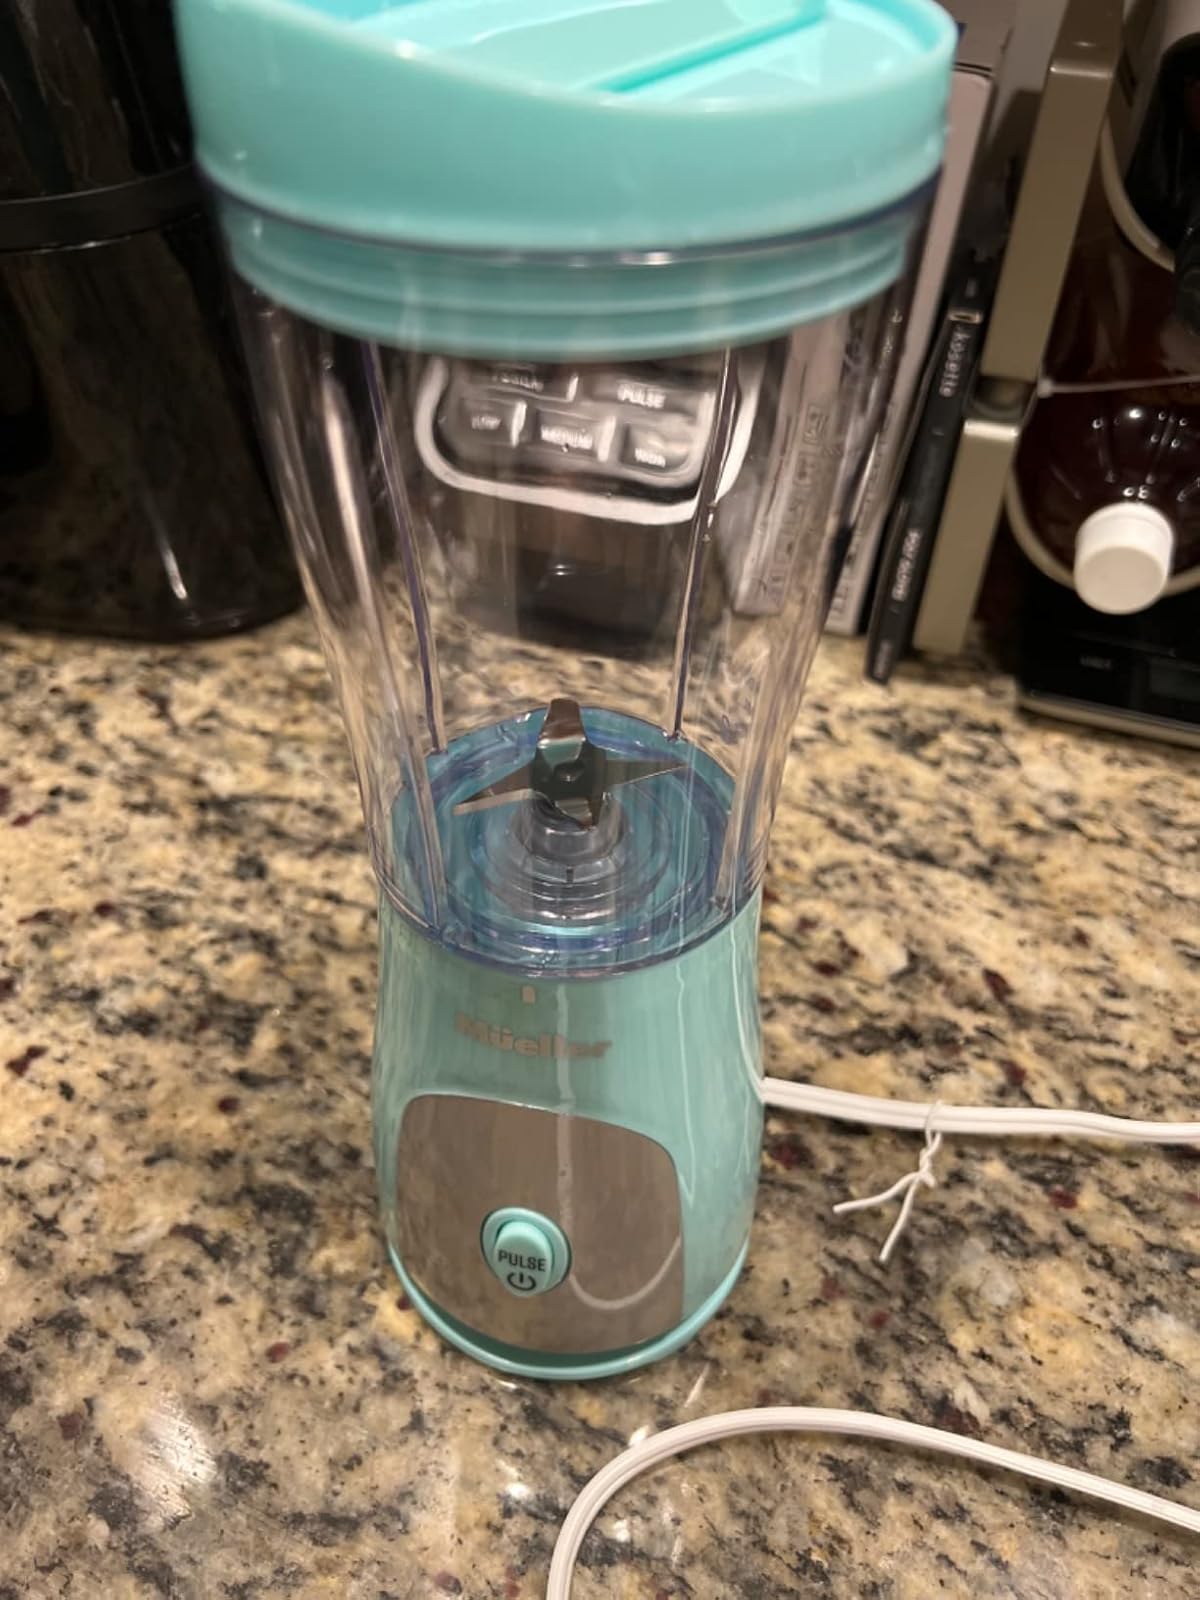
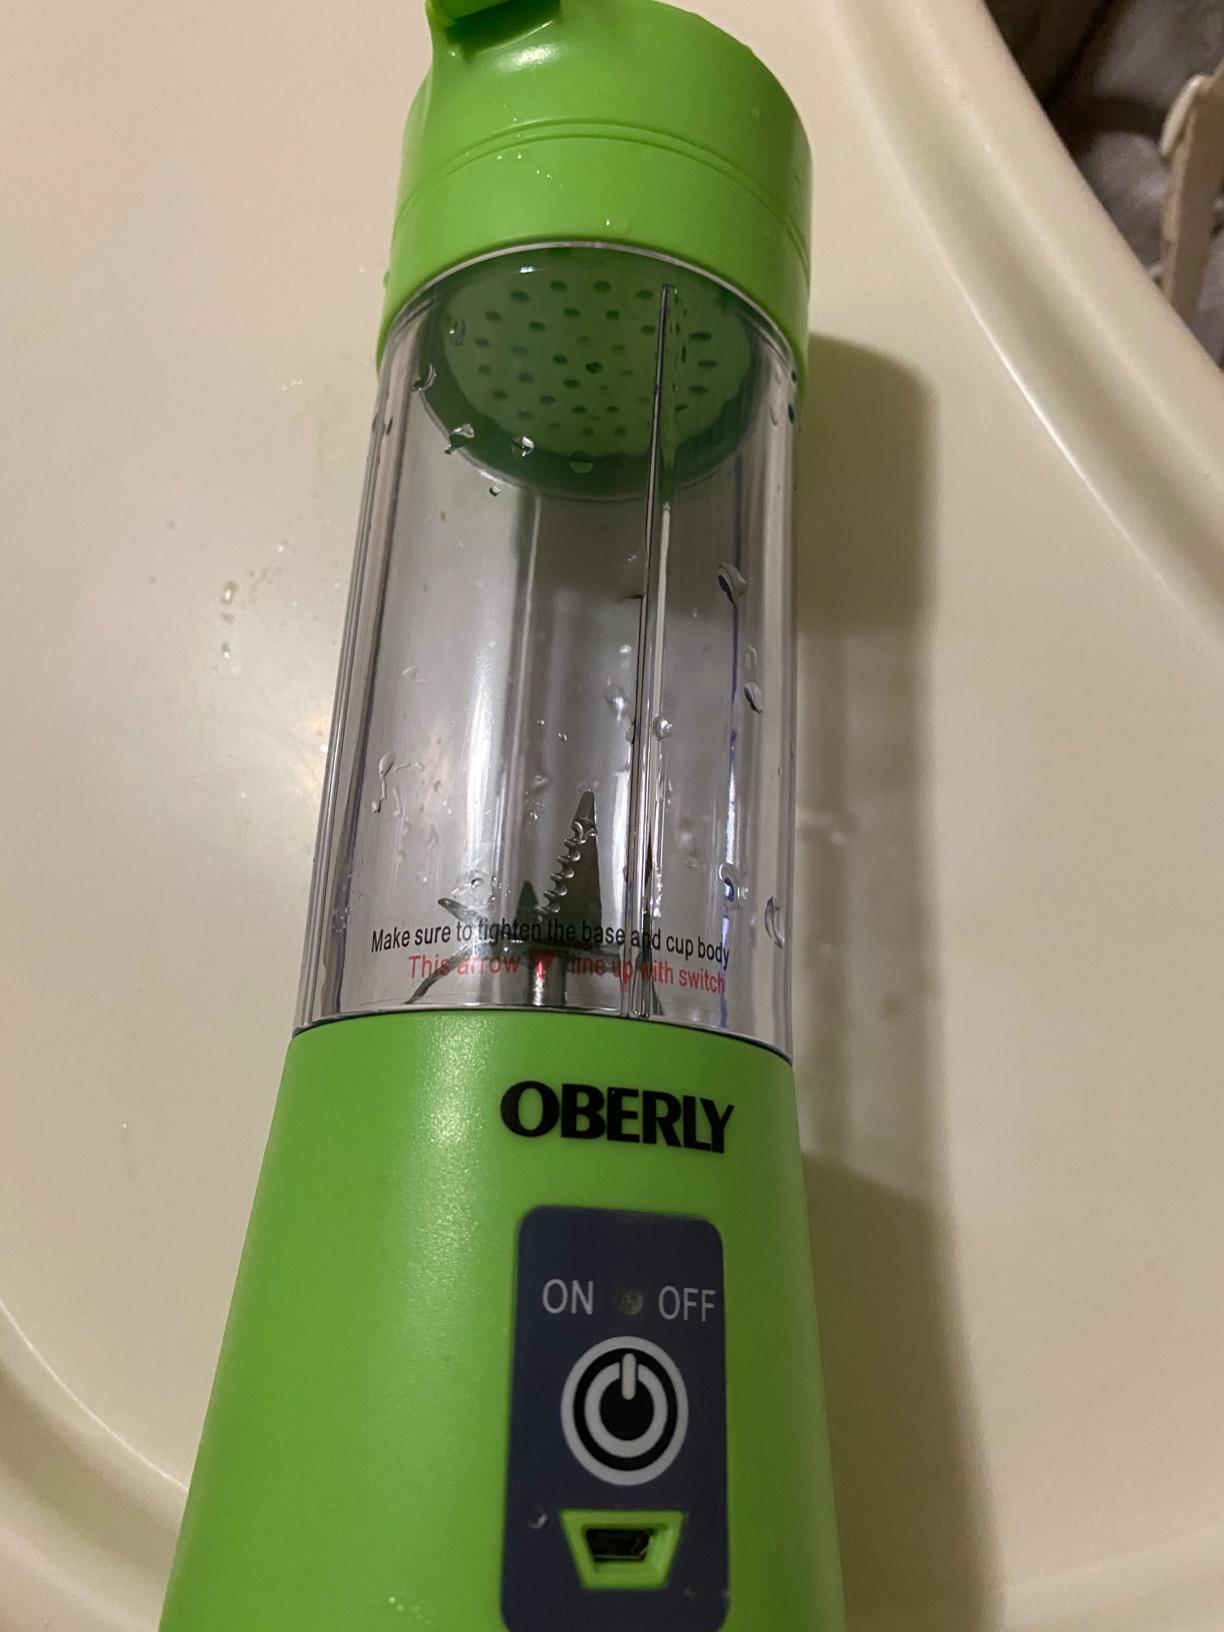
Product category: items_blender
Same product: no